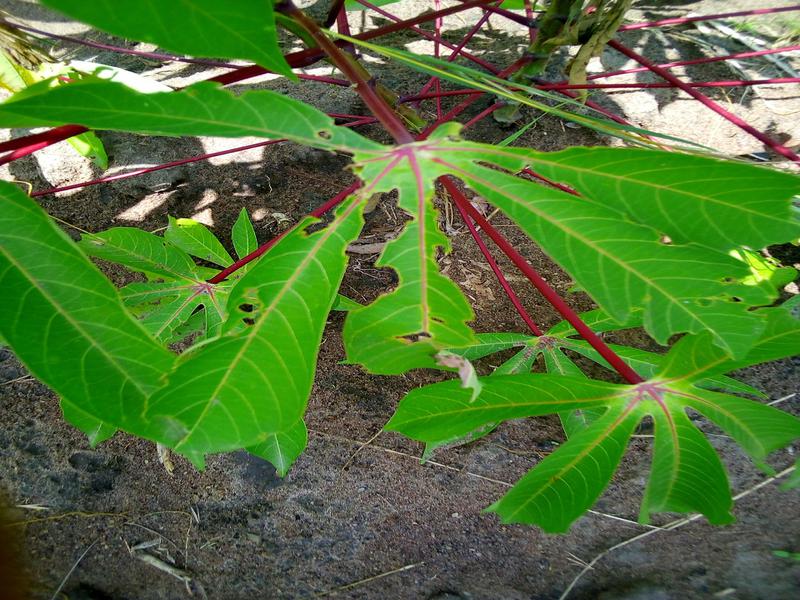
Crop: cassava
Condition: healthy